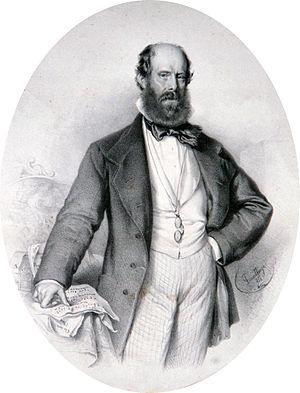
Luigi Ricci est un compositeur italien.
Il birraio di Preston est un melodramma giocoso en trois actes, musique de Luigi Ricci, livret de Francesco Guidi. L'opéra a été créé à Florence au Teatro della Pergola le 4 février 1847.